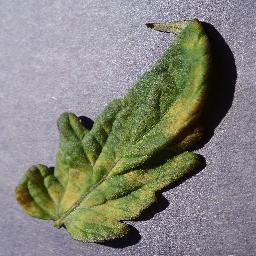
Label: Tomato___Leaf_Mold